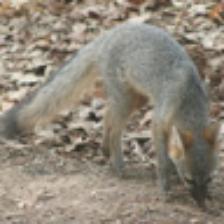
Label: NonHuman